Theodore de Lemos

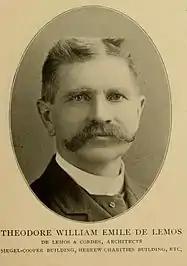
Thodore de Lemos

Theodore de Lemos (1850, Holstein, German Confederation – 12 April 1909, New York City, New York, United States), son of Hermann and Maria Grothe De Lemos of Holstein, was an architect. He graduated with honors from the Berlin Royal Academy of Buildings, and was famous for his designs in three countries, Germany, Mexico, and the United States. In 1881, de Lemos left Germany and settled in New York, where he married Margaretta Becker and had a daughter, Marie Katherine. He died in April 1909 and is interred at Woodlawn Cemetery in the Bronx, New York City.